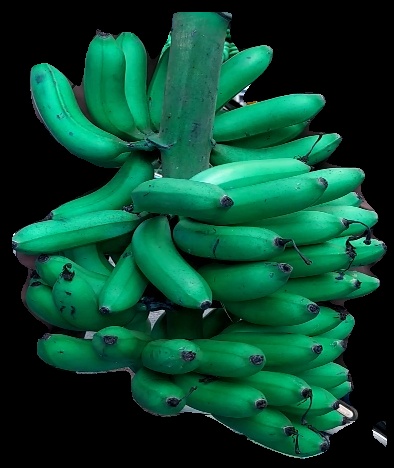
Variety: rasbale
Grade: grade1